Estonian Defence Forces

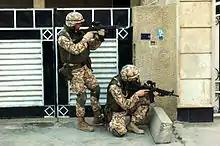
Estonian soldiers in Iraq armed with IMI Galil rifles (2005)

The Estonian Air Force (Estonian: "Õhuvägi") is the main arm of the Estonian aviation forces. The roots of the current organization date back to 1918, when August Roos organized the first Estonian aviation unit. The Independence War gave great impetus to the development of the Estonian Air Force, which had, by the middle of the 1930s, more than 130 modern aircraft. The organization consisted of the Naval Aviation Group, Flight School, Air Base, and Air Defence Artillery Group. Estonian engineers designed and constructed the fighter aircraft, which displayed outstanding performance. The Estonian Air Force was re-established in 1991, with the objectives of controlling Estonian airspace and the air defence of strategic objects.